Hymenoscyphus fraxineus

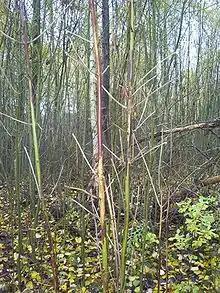
Yellow to red-brown necrosis in a five-year-old ash tree

Trees now believed to have been infected with this pathogen were reported dying in large numbers in Poland in 1992. By the mid 1990s, the fungus had also been identified in Lithuania, Latvia and Estonia. However, it was not until 2006 that the fungus's asexual stage, "Chalara fraxinea", was first described by scientists, and 2010 before its sexual stage was described. By 2008, the disease had also been discovered in Scandinavia, the Czech Republic, Slovenia, Germany, Austria and Switzerland. By 2012, it had spread to Belgium, France, Hungary, Italy, Luxembourg, the Netherlands, Romania, Russia, Britain and Ireland. By 2016, it was already identified in central Norway, the northernmost distribution area of the ash tree.